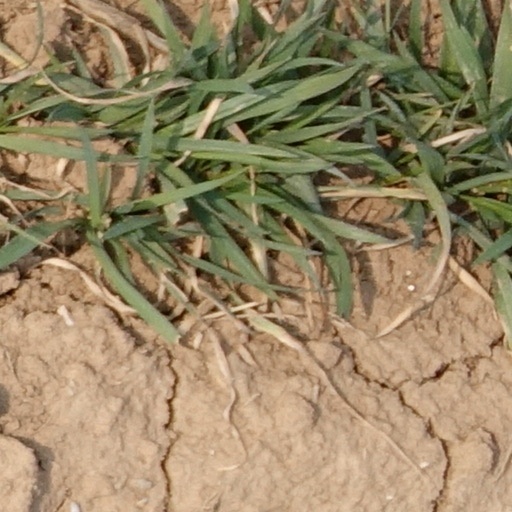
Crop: wheat